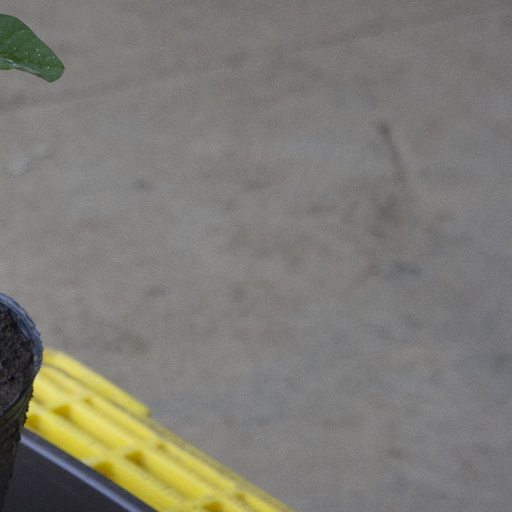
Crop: soybean